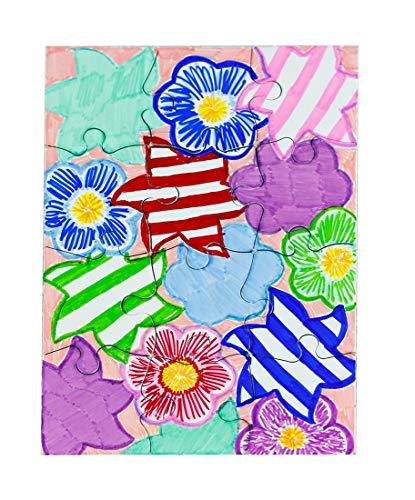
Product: Hygloss Products Blank Jigsaw Puzzle – Compoz-A-Puzzle – 5.5 x 8 Inch - 12 Pieces, 8 Puzzles with Envelopes
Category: Toys & Games | Puzzles | Jigsaw Puzzles
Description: BLANK JIGSAW PUZZLE – This Compoz-A-Puzzle is ideal for weddings, showers, birthdays, invitations, and classroom or home activities.
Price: $11.84
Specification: ProductDimensions:5.5x8x0inches|ItemWeight:9.1ounces|ShippingWeight:9.1ounces(Viewshippingratesandpolicies)|Manufacturer:HYGLOSSPRODUCTS|ASIN:B00I7DUEQ2|Itemmodelnumber:96211